Lagos City Polytechnic

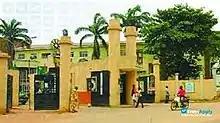

The polytechnic was established in 1990 by Engineer Babatunde Odufuwa as the first private tertiary educational institution in Nigeria.